Münster Cathedral

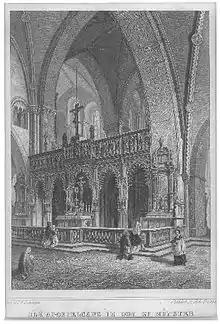
Rood screen (etching, 19th C)

Until the 1870s, the crossing choir was separated from the nave by a large rood screen made of Bamberg limestone, which linked both the western pillars of the crossing (F). The rood screen was made by the brothers Franz and Johann Brabender between 1542 and 1549, to replace the original (Gothic) rood screen from the 13th century, which was destroyed during the Anabaptist rule of Münster.